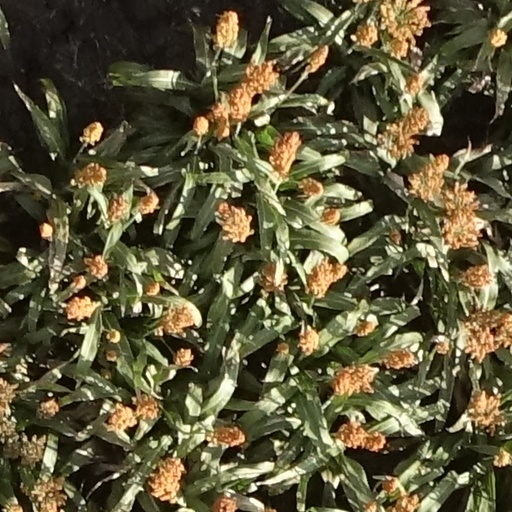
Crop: sorghum